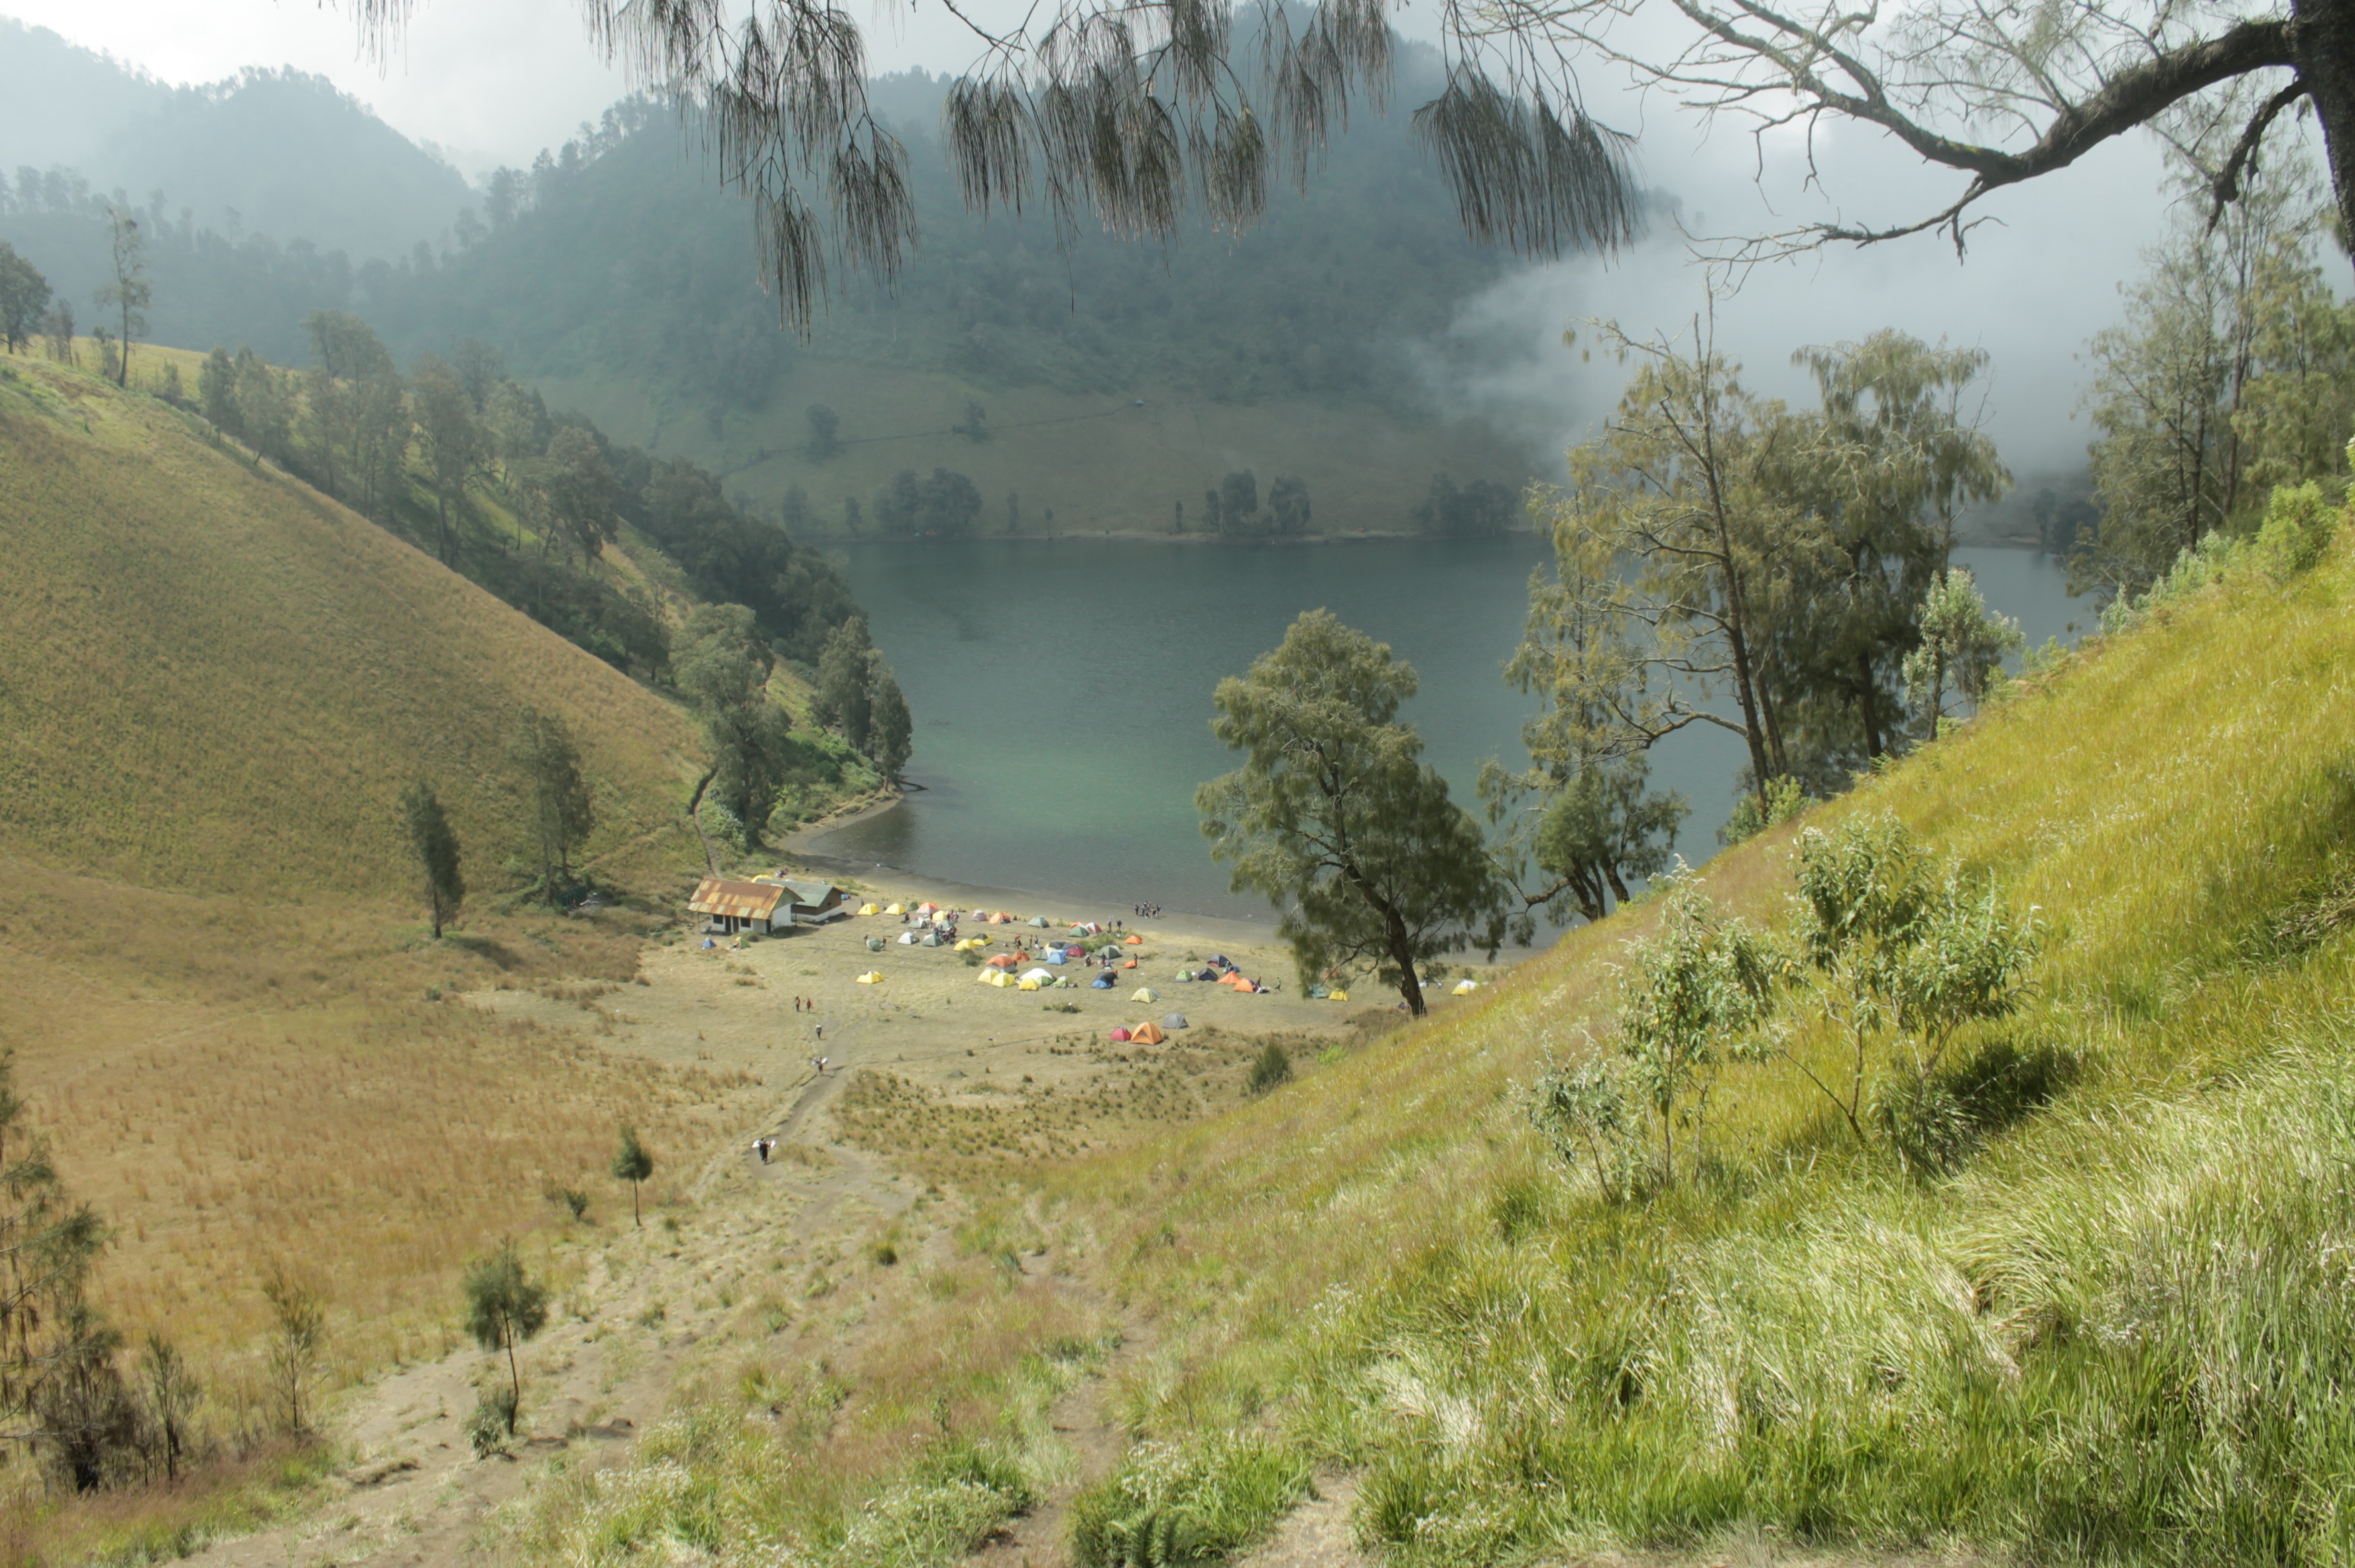
landscape, tree, wilderness, mountain, meadow, morning, hill, lake, valley, mountain range, ridge, plateau, habitat, ecosystem, rural area, atmospheric phenomenon, mountainous landforms